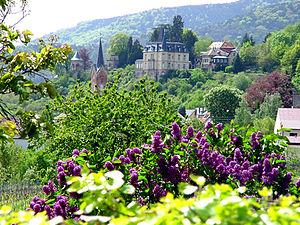
Partie de la Haardt.
Neustadt an der Weinstraße, littéralement « Villeneuve sur la route du vin », appelée de 1414 à 1950 Neustadt an der Haardt, est un chef-lieu d'arrondissement situé dans le Land de Rhénanie-Palatinat.